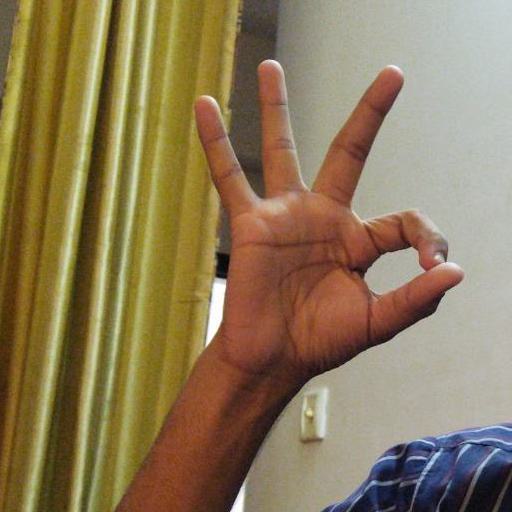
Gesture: ok